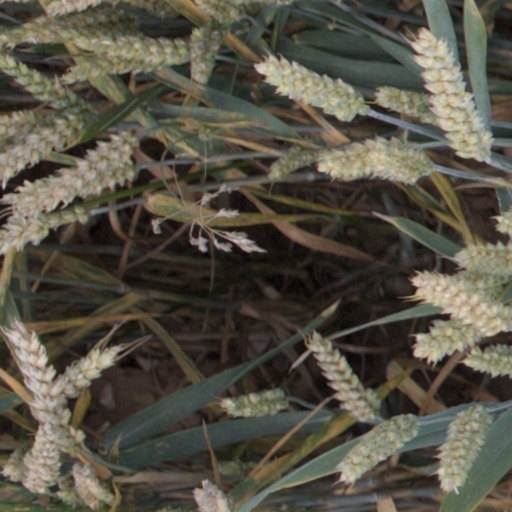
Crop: wheat